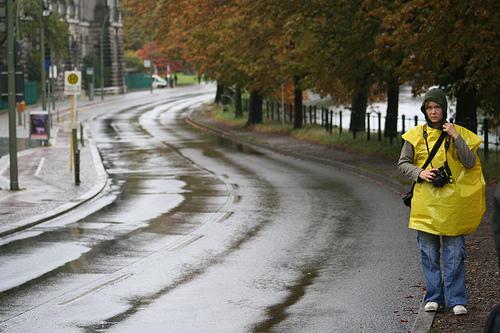
Weather: rain or strom